Charles A. Graves

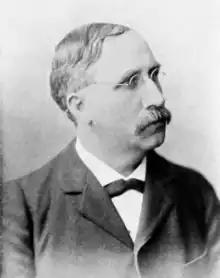

Charles Alfred Graves (October 20, 1850 – November 10, 1928) was a legal scholar and law professor, who taught at the law schools of Washington and Lee University and the University of Virginia.